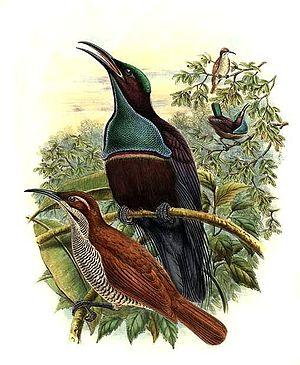
Le Paradisier gorge-d'acier est une espèce d'oiseau des forêts tropicales de Nouvelle-Guinée et du nord-est d'Australie.